California State University, Chico

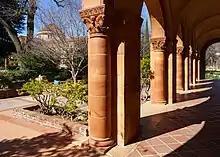
The historic campus of CSU Chico.

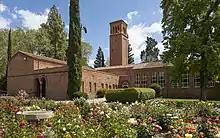
Trinity Hall as seen from George Petersen Rose Garden

On March 12, 1887, a legislative act was enacted to create the Northern Branch of the California State Normal School. Less than a month later, Chico was chosen as the location. In 1887, General John Bidwell donated of land from his cherry orchard. On July 4, 1888, the first cornerstone was laid. On September 3, 1889, doors opened for the 90 enrolled students. The library opened on January 11, 1890, with 350 books. On June 20, 1891, the first graduation took place, a class of 15.